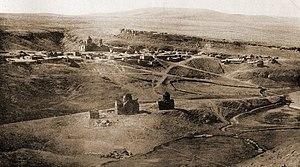
Horomos, Horomosivank ou Khoshavank est un monastère arménien situé en dehors des frontières arméniennes, en Turquie, dans les environs des ruines d'Ani, la capitale arménienne de l'an 1000. Il se dresse sur la rive droite de l'Akhourian.